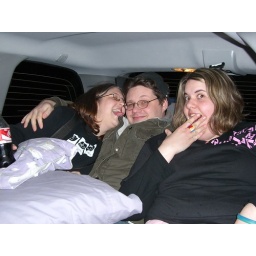
Carrie, Gibbons and Amanda smashed in the back seat of the van